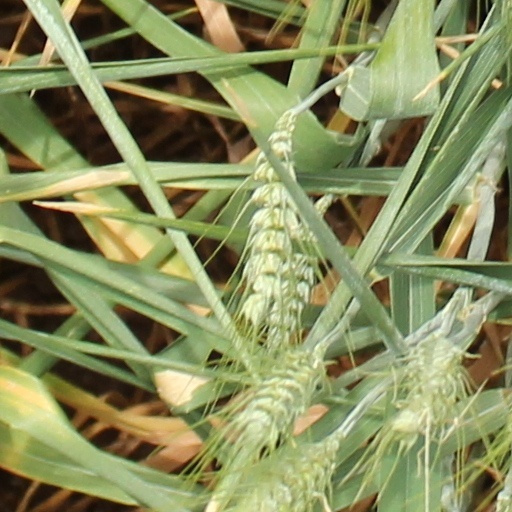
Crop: wheat